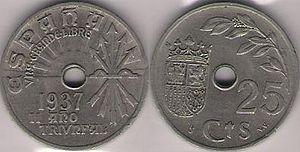
On désigne comme les nationalistes espagnols les membres du « camp nationaliste », nom que se donnaient eux-mêmes les insurgés et les forces insurgées après le soulèvement du 18 juillet 1936 contre la république espagnole, durant la guerre d'Espagne. Cette dénomination s'opposait à celle de « camp républicain » qui désignait les forces loyales au gouvernement de la république.
La guerre d'Espagne est un conflit qui, du 17 juillet 1936 au 1ᵉʳ avril 1939, opposa en Espagne, d'une part le camp des républicains, orienté à gauche et à l'extrême gauche, composé de loyalistes à l'égard du gouvernement légalement établi de la IIᵉ République, de communistes, de léninistes et de révolutionnaires anarchistes, et d'autre part les nationalistes, les rebelles putschistes orientés à droite et à l'extrême droite et menés par le général Franco.